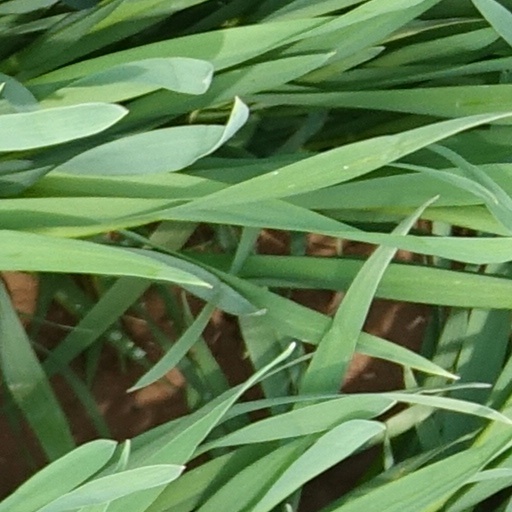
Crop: wheat